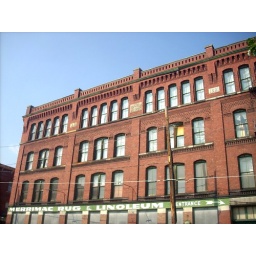
another red brick building in New England...